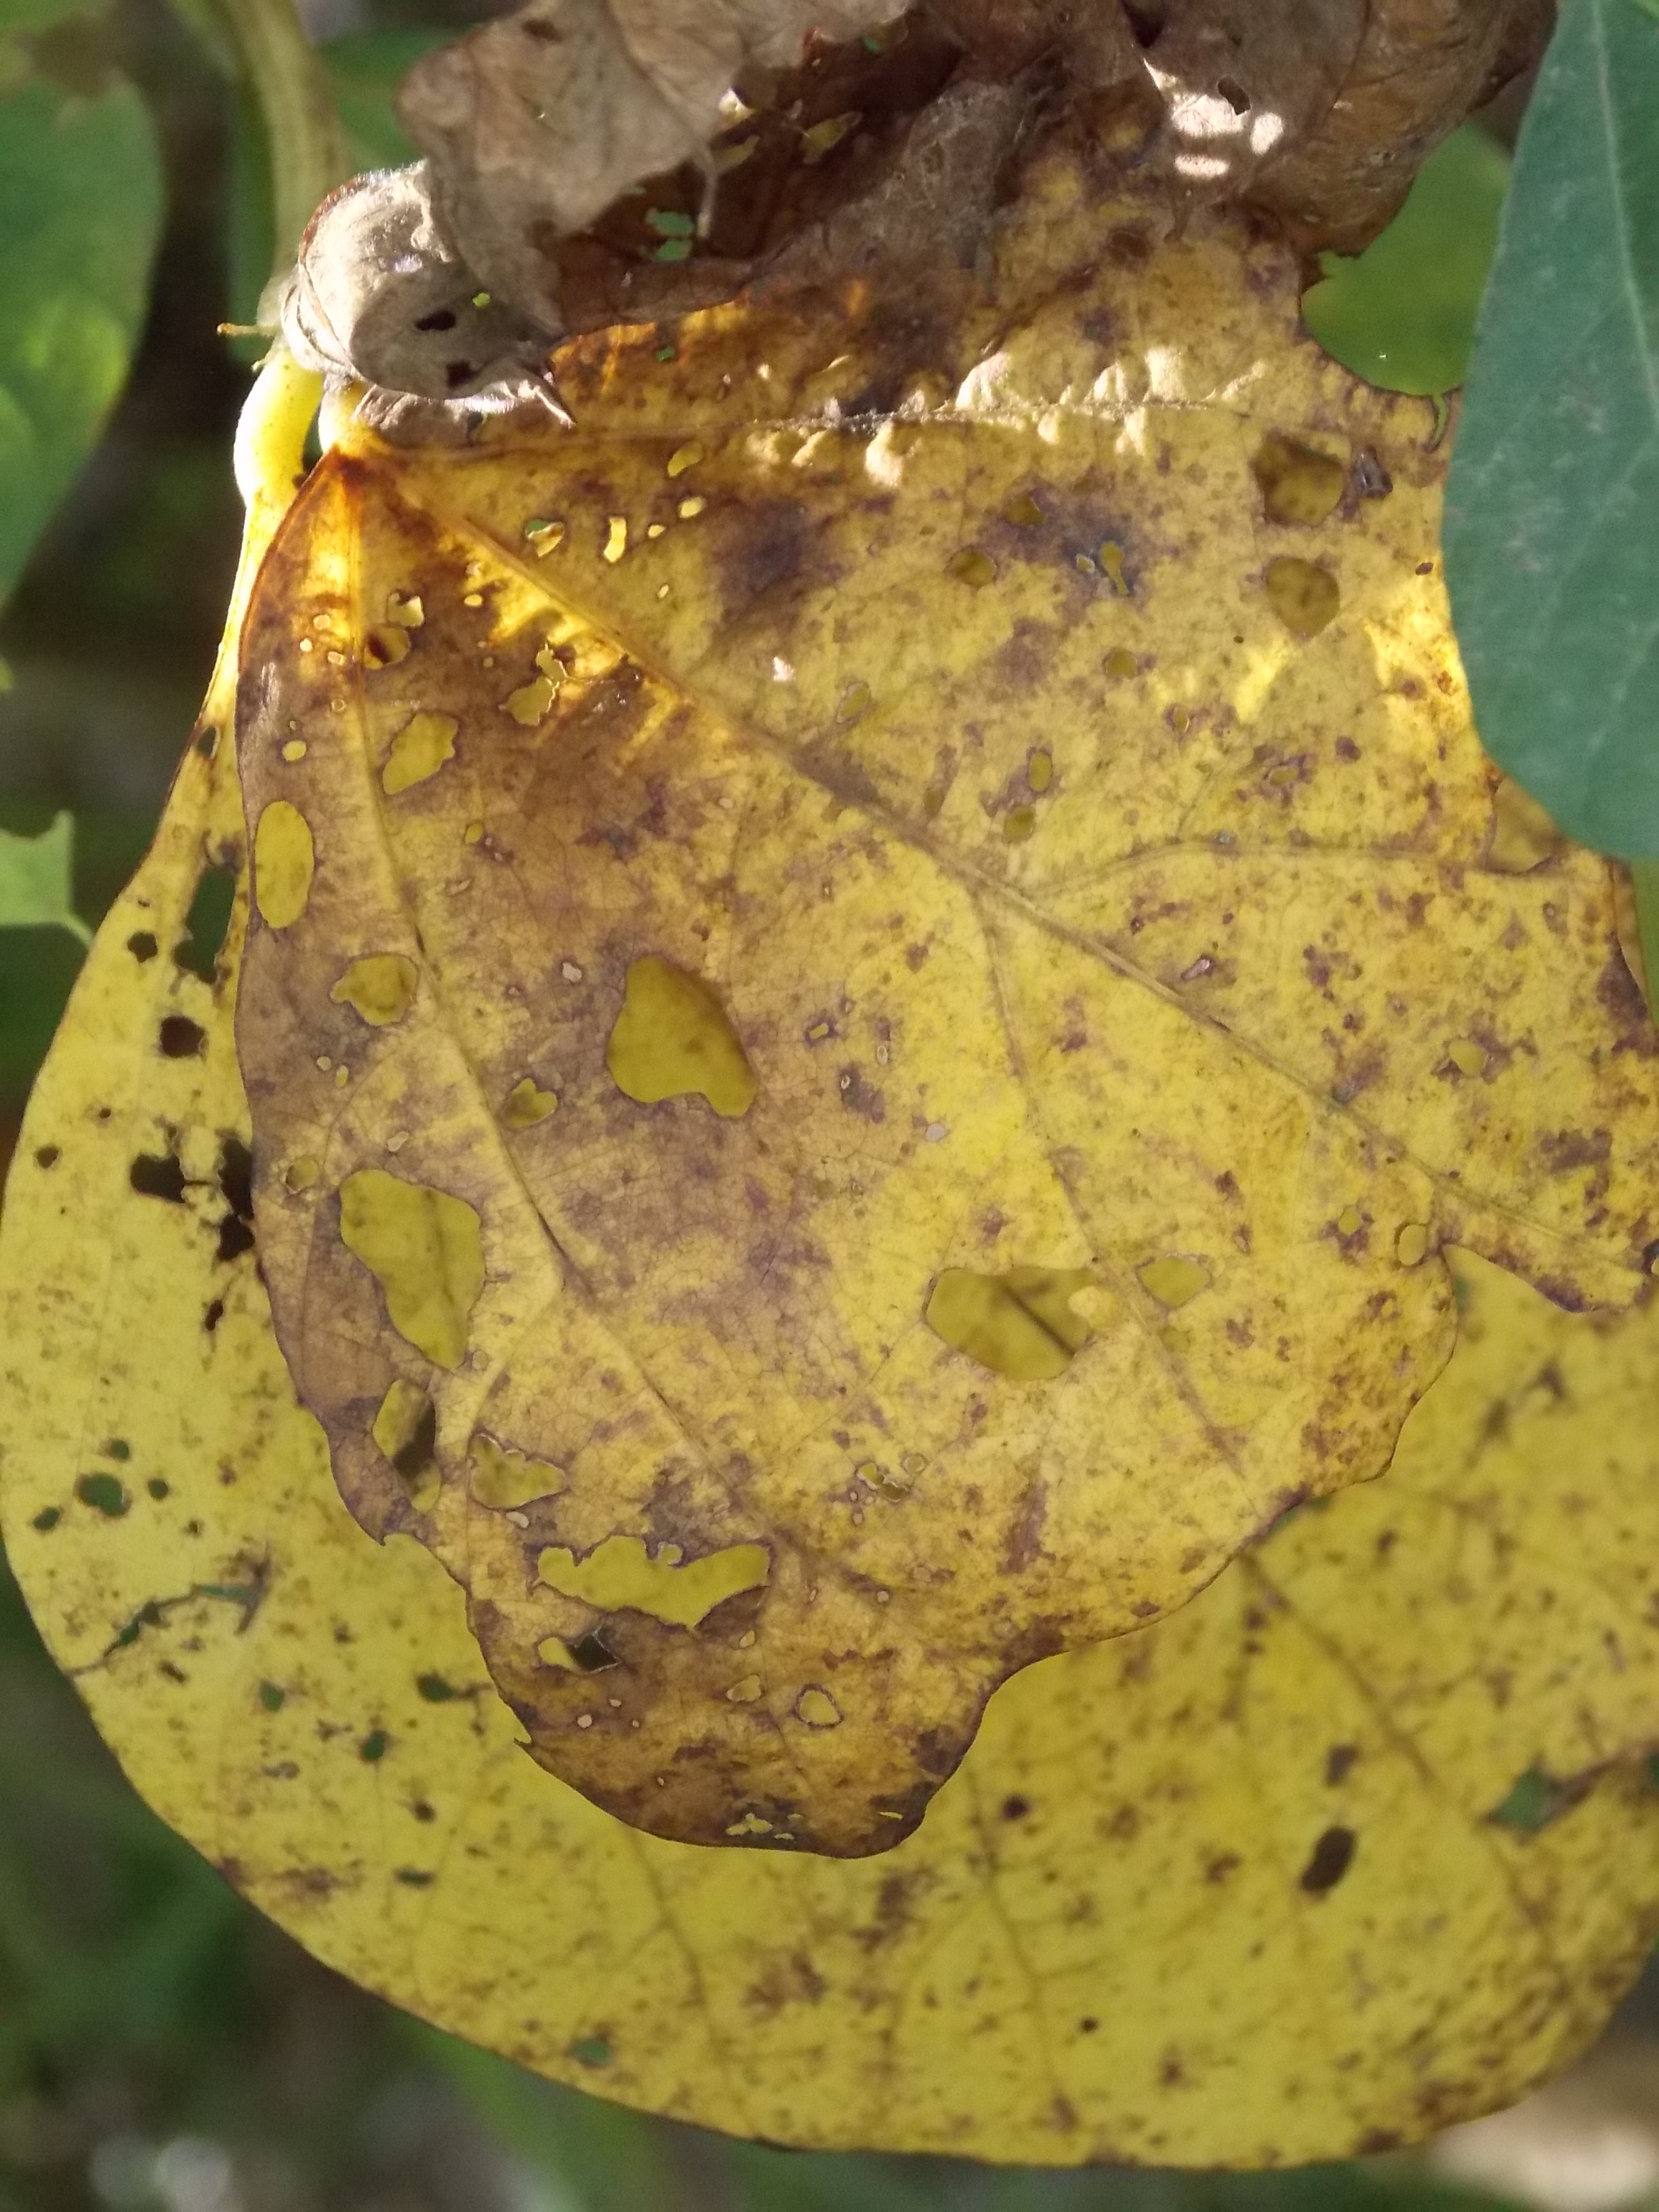
Label: Disease